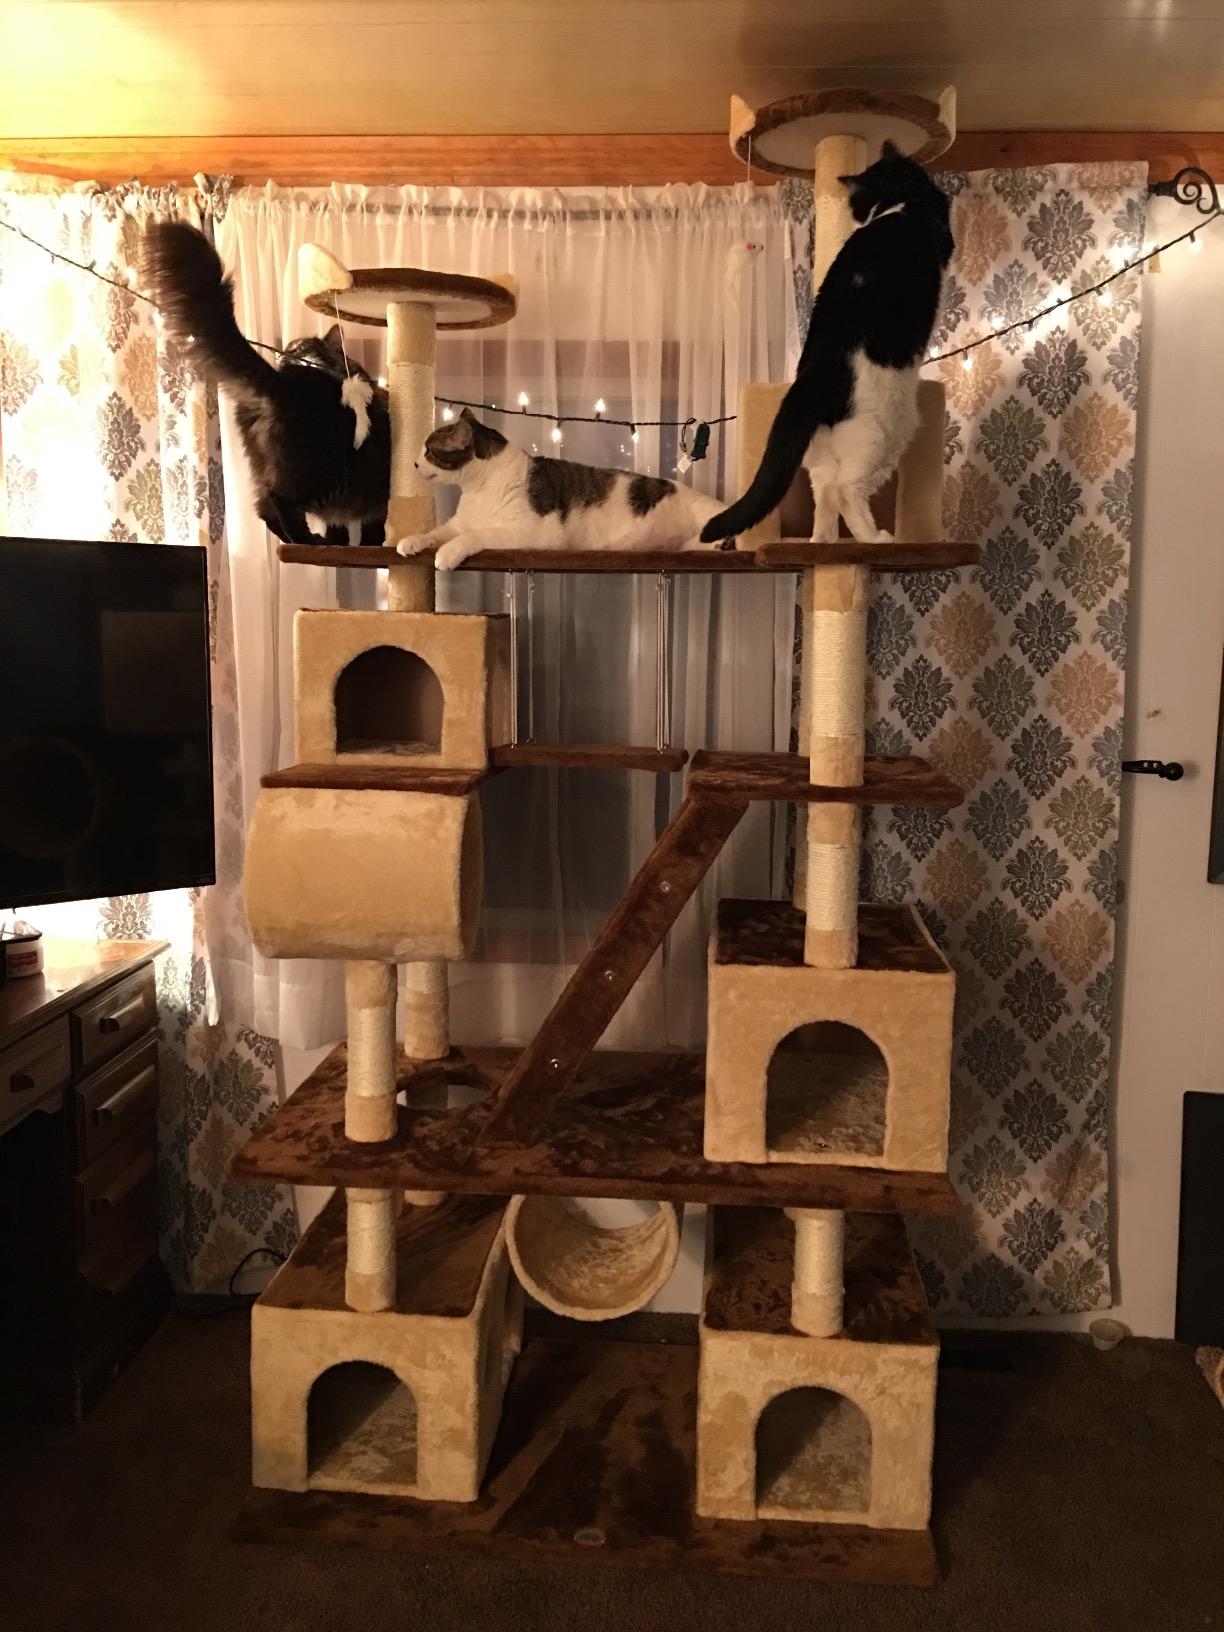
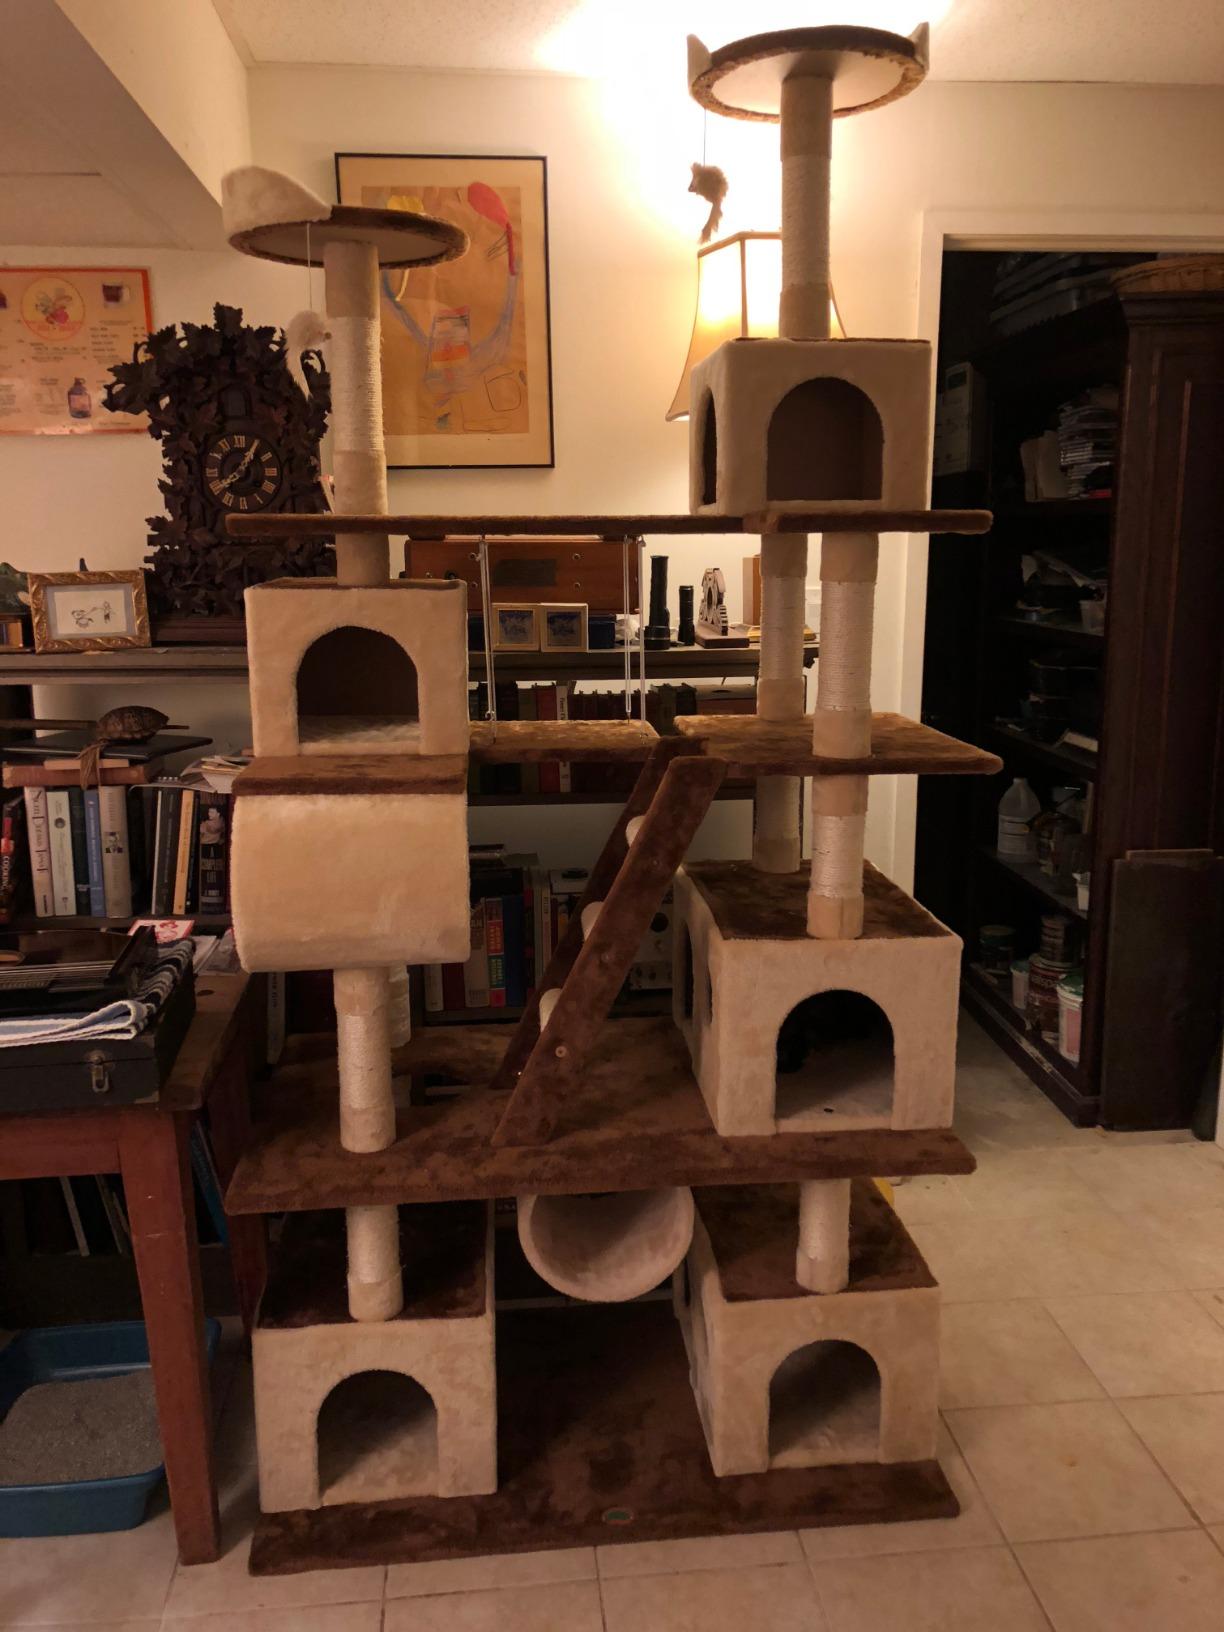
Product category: items_cat tree
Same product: yes